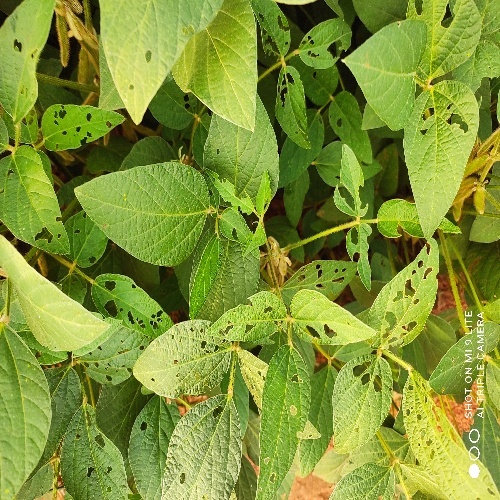
Label: Caterpillar